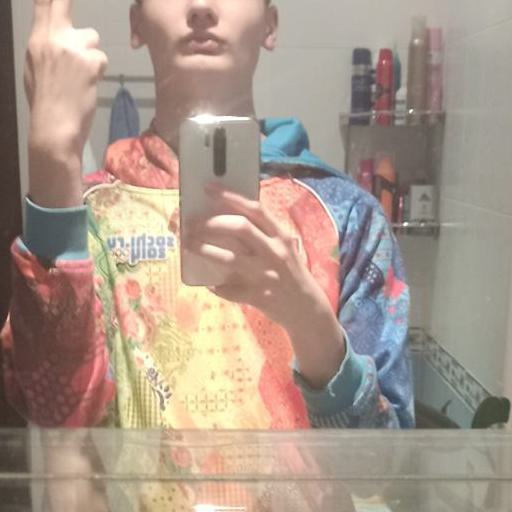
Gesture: no_gesture